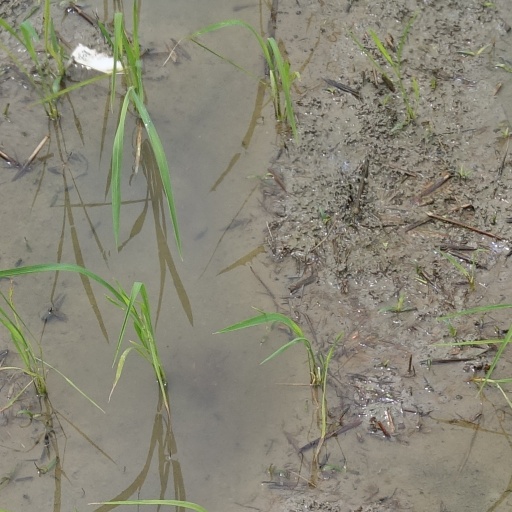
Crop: rice